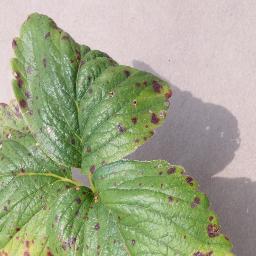
Label: Strawberry___Leaf_scorch